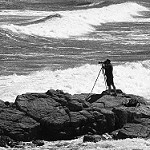
Label: B & W